Krishna Babu

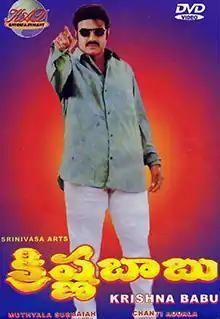
DVD cover

Krishna Babu is a 1999 Indian Telugu-language drama film, produced by Chanti Addala under the Srinivasa Productions banner and directed by Muthyala Subbaiah. It stars Nandamuri Balakrishna, Abbas, Meena, Raasi and music composed by Koti. It was the 75th film of Balakrishna as an actor.